Diolkos

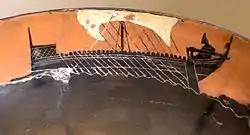
Image of a ship on Attic black-figure pottery (c. 520 BC). This is the sort of boat that the Diolkos may have transported in Periander's time.

The Diolkos ran across the narrowest part of the Isthmus, where the trackway followed the local topography in a curved course in order to avoid steeper gradients. The roadway passed the Isthmus ridge at c. height with an average gradient of 1:70 (a 1.43% grade), while the steepest sections rose at a gradient of 1:16.5 (a 6% grade). Its total length is estimated at , or depending on the number of supposed bends taken into account. A total of has been archaeologically traced, mainly at its western end close to the Bay of Corinth. There the known trackway began at a mooring place south of the more recent canal and ran parallel to the waterway for a few hundred meters, after which it switched to the north side, running in a slight bend a similar distance along the canal. From there on, the Diolkos either followed in a straight line the course of the modern canal, or swung south in a wide arc. The roadway ended at the Saronic Gulf at the village Schoinos, modern-day Kalamaki, described by Strabo as the trackway's eastern terminal. Sections of the Diolkos have been destroyed by the 19th-century Corinth Canal and other modern installations.